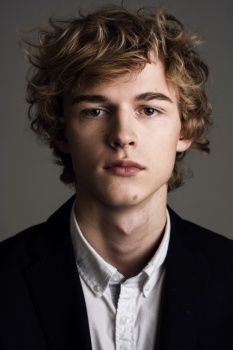
Label: Colored